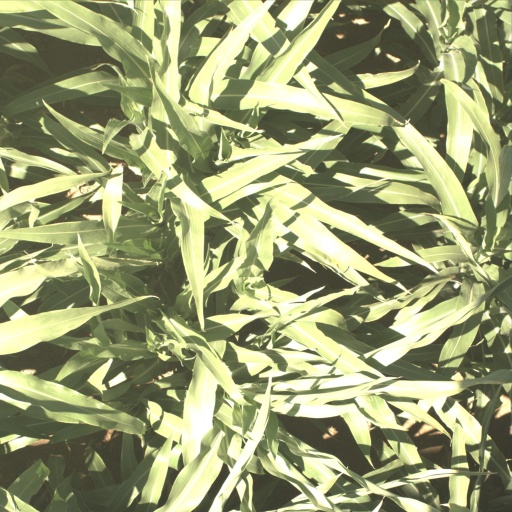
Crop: sorghum